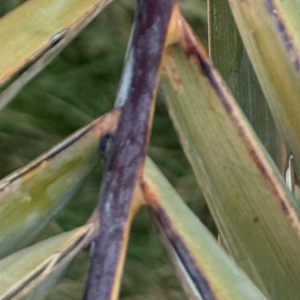
Label: Black Scorch